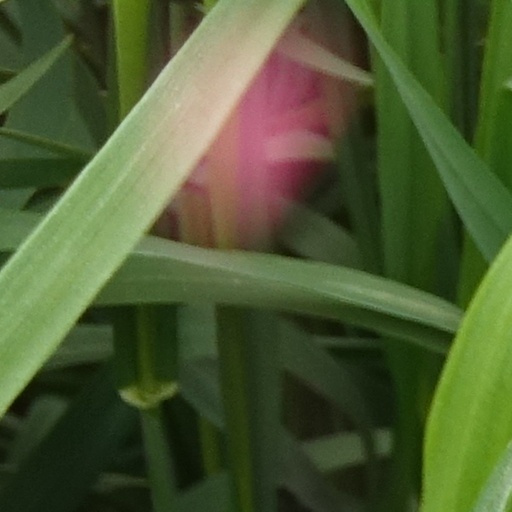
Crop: wheat